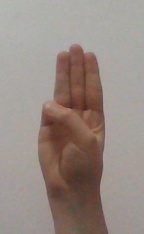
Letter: thaa